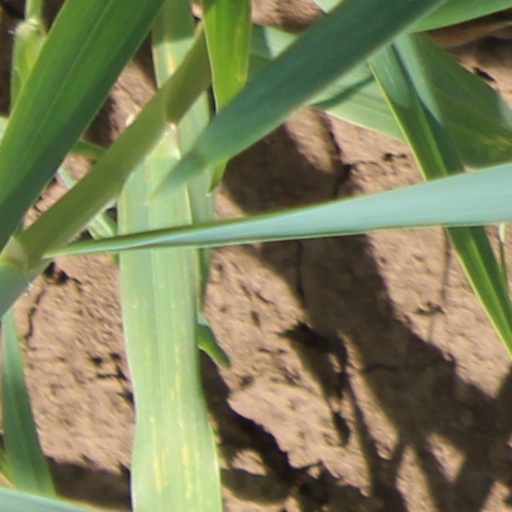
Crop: wheat